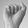
ASL letter: A